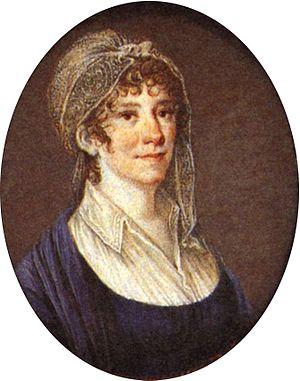
Thérèse Huber est une autrice allemande. Elle fait partie des Universitätsmamsellen, un groupe de cinq femmes actives académiquement durant les XVIIIᵉ siècle et XIXᵉ siècle, avec Meta Forkel-Liebeskind, Dorothea Schlözer, Philippine Engelhard et Caroline Schelling.